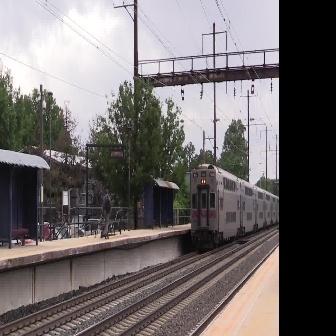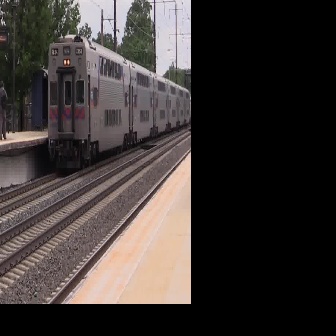
  Please identify the target specified by the bounding box [190,162,278,250] in the first image and locate it in the second image. Return the coordinates in [x_min,y_min,x_max,y_max] format.
Answer: [48,32,190,174]